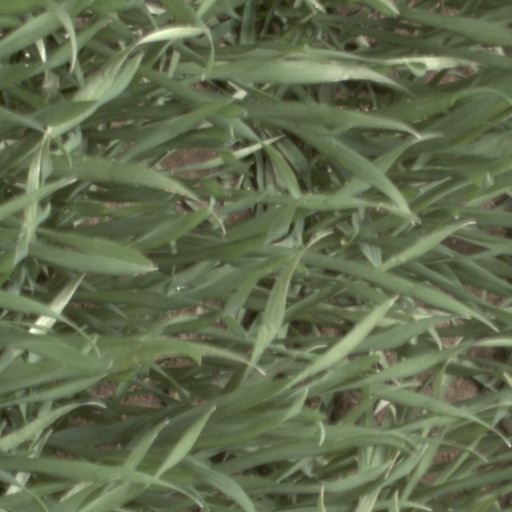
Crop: wheat